Mogao Caves

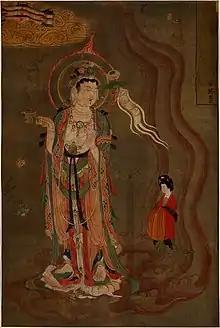
Bodhisattva leading a lady donor towards the Pure Lands. Painting on silk (Library Cave), Late Tang.

During late nineteenth century and early twentieth century, Western explorers began to show interest in the ancient Silk Road and the lost cities of Central Asia, and those who passed through Dunhuang noted the murals, sculptures, and artifacts such as the Stele of Sulaiman at Mogao. There is an estimated half a million square feet of religious wall murals within the caves. The biggest discovery, however, came from a Chinese Taoist named Wang Yuanlu who had appointed himself guardian of some of these temples around the turn of the century and tried to raise funds to repair the statues.